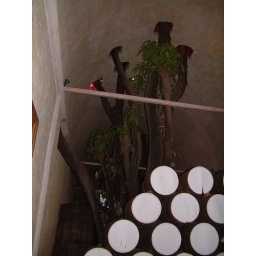
A tree growing right through the roof of La Cofradia tequila factory in Mexico